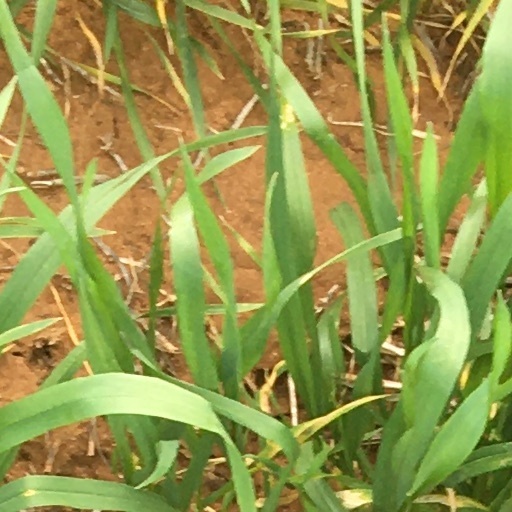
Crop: wheat